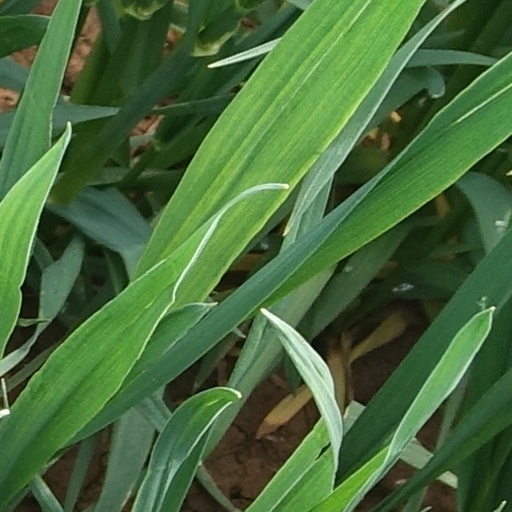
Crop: wheat